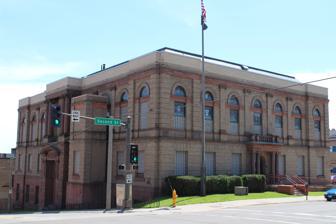
Building: Duluth Masonic Center
Country: United States of America
Year built: 1905
Masonic temple Duluth Masonic Center Duluth Masonic Temple U.S. National Register of Historic Places Duluth Masonic Center viewed from the north Show map of Duluth Show map of Minnesota Show map of the United States Location 4 W. 2nd Street, Duluth, Minnesota Coordinates 46°47′16.5″N 92°6′1″W / 46.787917°N 92.10028°W / 46.787917; -92.10028 Area Less than one acre Built 1905 Built by George Lounsberry Architect John J. Wangenstein Architectural style Beaux-Arts MPS Duluth's Central Business District, MPS NRHP reference No. 15000215 Added to NRHP May 11, 2015 The Duluth Masonic Center is a historic Masonic Temple in Duluth, Minnesota , United States.  It was built in 1905 and continues to be Duluth's primary venue for Freemasonry . The building was listed on the National Register of Historic Places in 2015 under the name Duluth Masonic Temple for its significance in the themes of art and social history.  It was nominated for being the longstanding focal point of Duluth's most influential fraternal organization.  It was also nominated for the Egyptian-style frieze and 80 hand-painted stage backdrops (the largest operable collection still in Minnesota) contained in its Scottish Rite auditorium. See also List of Masonic buildings in the United States National Register of Historic Places listings in St. Louis County, Minnesota References